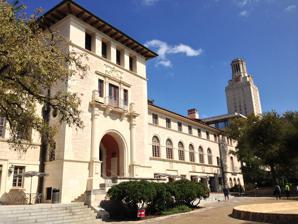
Building: Union Building (University of Texas at Austin)
Country: United States of America
Year built: 1933
Union Building Alternative names Texas Union Building, Student Union Building General information Town or city Austin, Texas Country United States The Union Building (also known the Texas Union Building or Student Union Building ) is a building on the University of Texas at Austin campus, serving as a "college independent community center" or "living room" for students. Designed by Paul Cret , who also designed the Tower and Main Building , Goldsmith Hall and Texas Memorial Museum on the same campus, the Union was built in 1933 with funds provided by Texas Exes in a campaign led by Thomas Watt Gregory . Once constructed, the Union was one of four buildings on campus intended for recreation and entertainment, the other three being Gregory Gymnasium for Men, the Women's Gymnasium and Hogg Memorial Auditorium. The building hosts a bowling alley and formal ballroom. History In March 1930, Paul Cret was contracted to become the consulting architect for the University of Texas, followed by a second contact in June 1931 to design ten new buildings. Construction The Union Building was constructed from smooth limestone and ashlar fossiliferous limestone. The building is staggered and asymmetrical, as opposed to "classically balanced" like Battle Hall , another building Cret designed for the campus. Cactus Café The Cactus Café is a music venue and gathering place for students located in the Union Building, originally known as the Chuck Wagon when it opened in 1933. In January 2010, the university announced plans to close the Cactus, claiming that closing the venue would save the university $66,000 in its $2 billion annual budget. Concerned supporters formed the non-profit organization Friends of the Cactus Café with the purpose of raising funds to preserve the historic venue. An arrangement was eventually made to keep the venue open under the auspices and management of PBS radio station KUT . See also Architecture portal Texas portal History of The University of Texas at Austin List of University of Texas at Austin buildings References